Henry F. Barker House

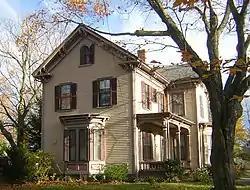

The Henry F. Barker House is a historic house at 103 Greenleaf Street in Quincy, Massachusetts. The -story wood-frame house was built in 1871 for Henry F. Barker, owner of some of Quincy's largest granite quarries. It is one of the best-preserved Italianate houses on Greenleaf Street, which is lined with fashionable 19th-century houses. The L-shaped house has paired brackets and dentil moulding in the eaves, projecting polygonal window bays with similar features, and a decorated porch in the crook of the L.